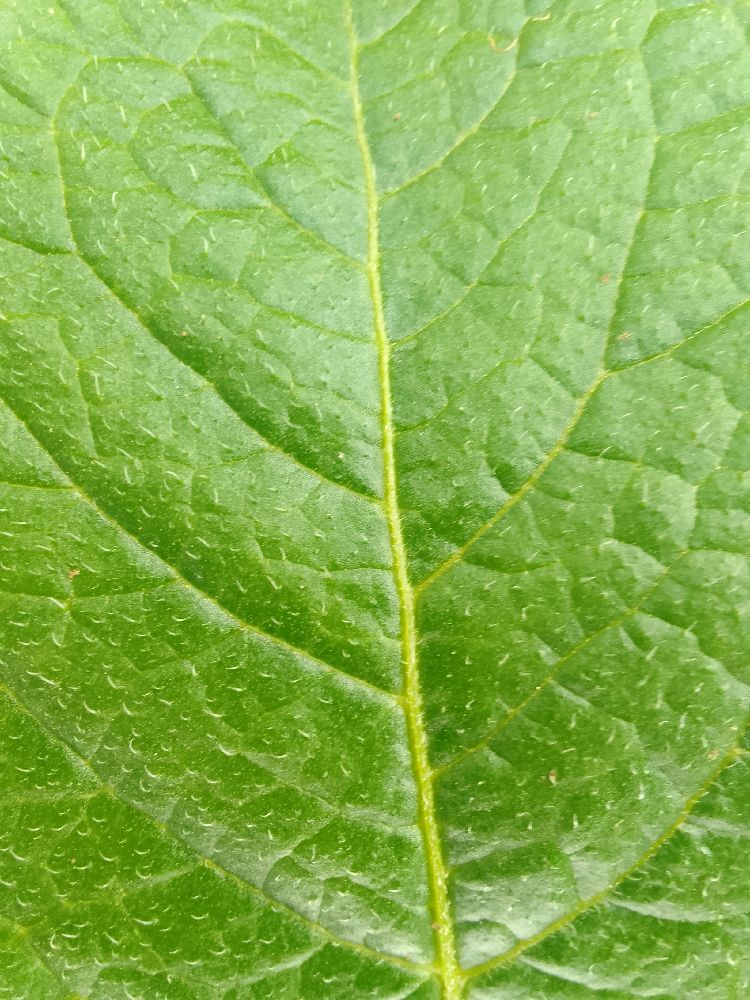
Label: Healthy